Answer in natural language. Considering the relative positions, is wooden stool above or below black color shelving unit? Choose between the following options: below or above
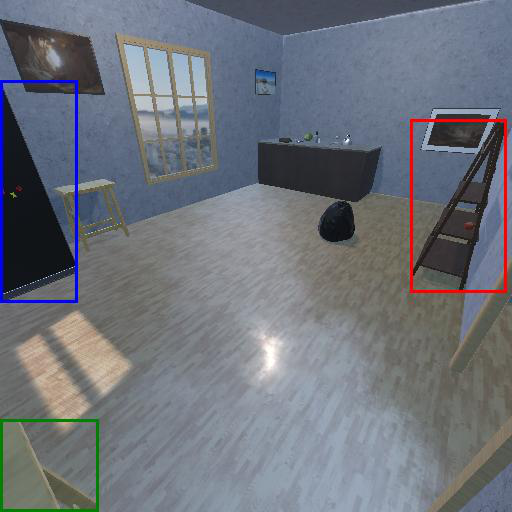
<answer>below</answer>